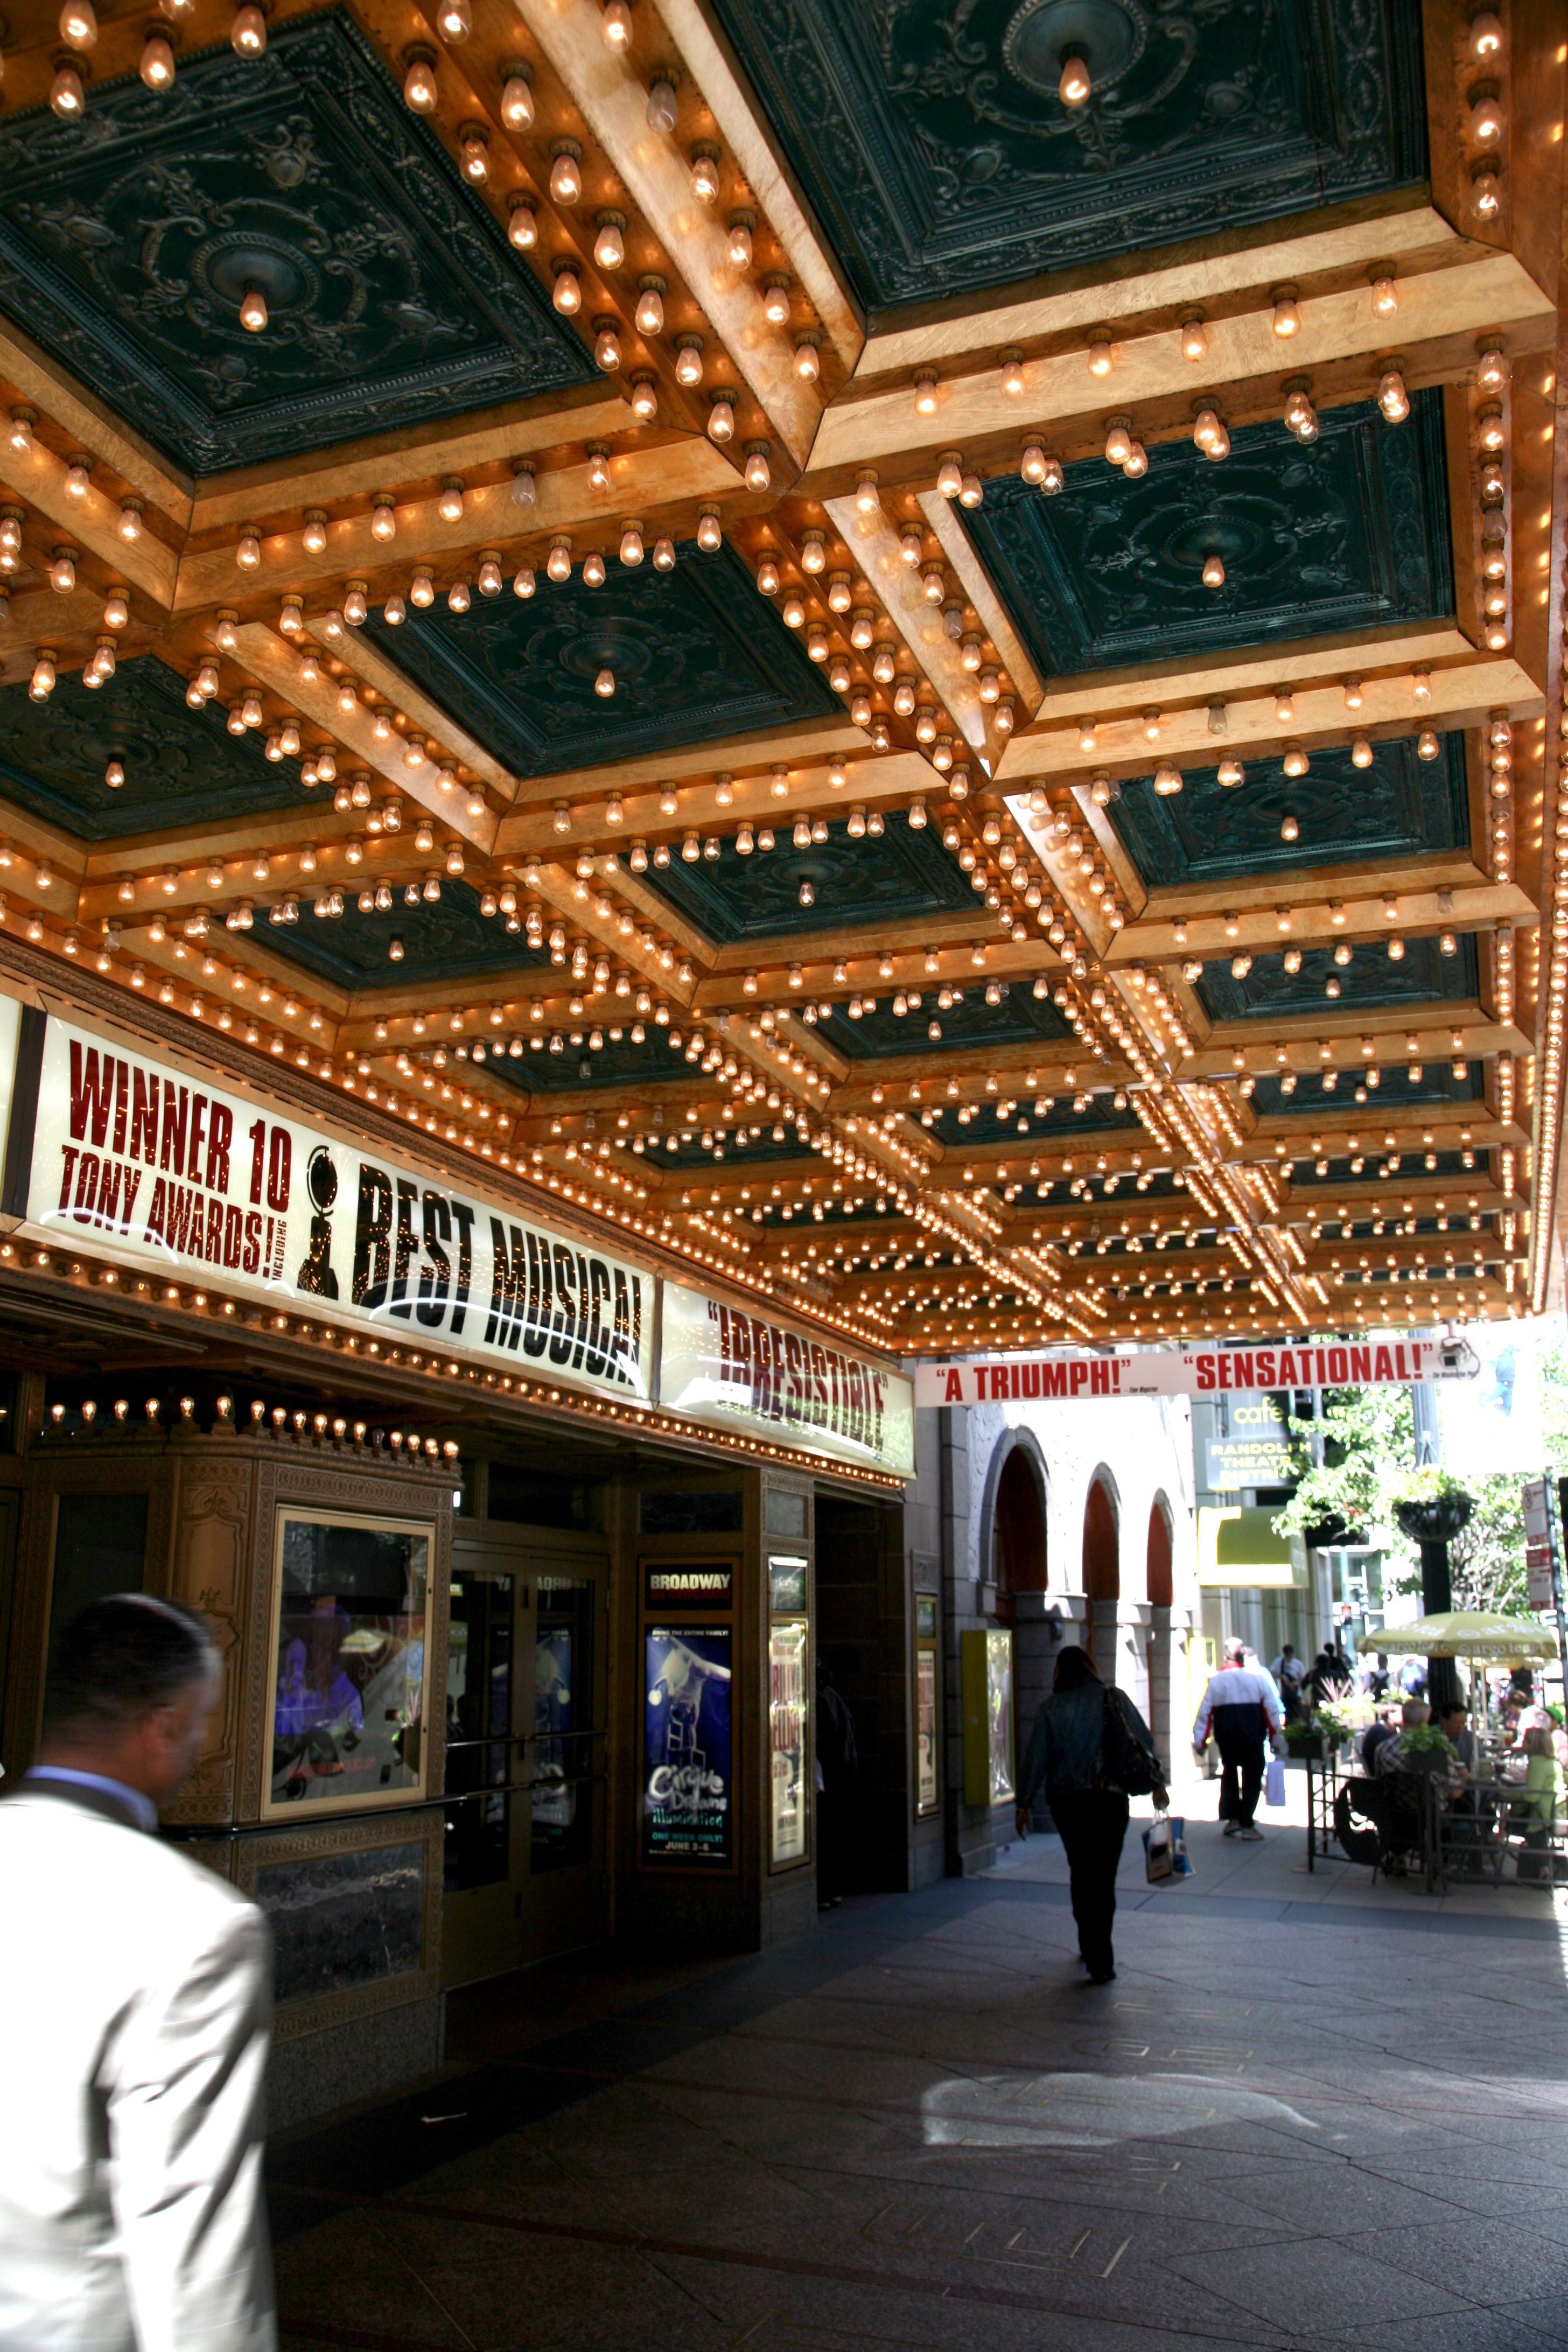
architecture, street, building, city, downtown, chicago, facade, ford, 5d, loop, orientaltheatre, billyelliot, shopping mall